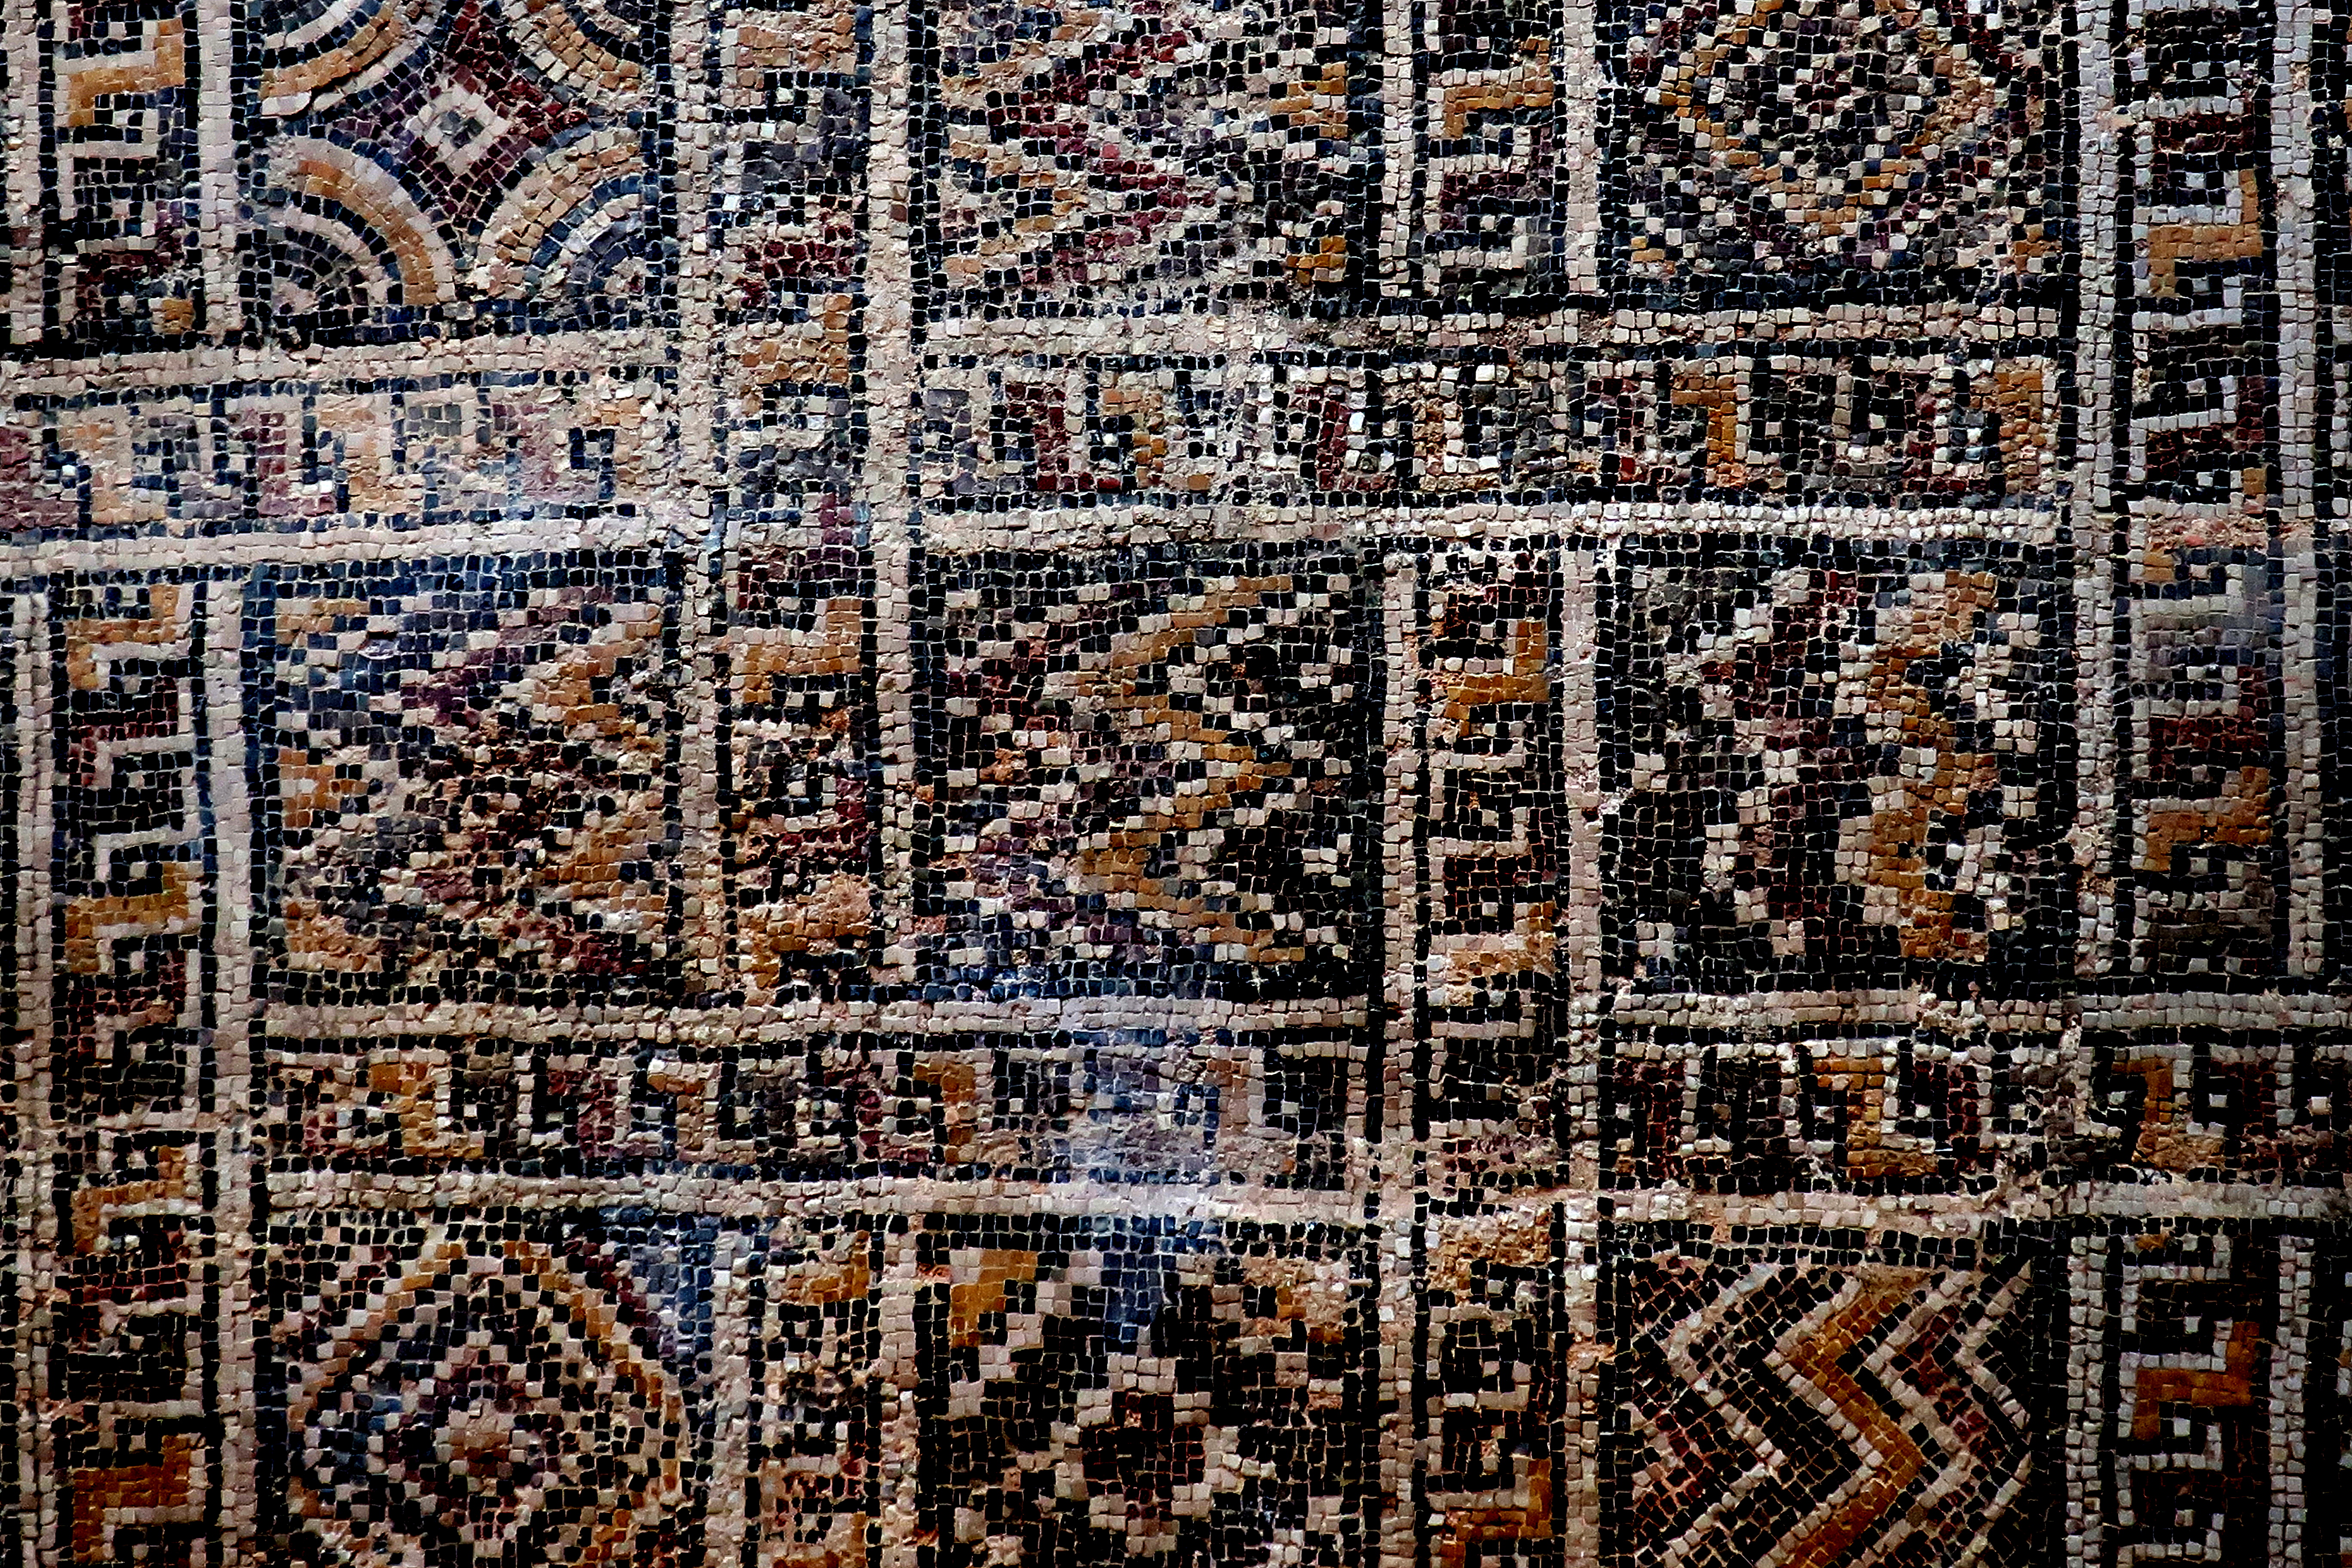
travel, temple, stone, architecture, ancient, tourism, reap, building, ruin, tower, old, monument, religious, reflection, site, heritage, exterior, tomb, historic site, ancient history, ruins, archaeological site, stone carving, rock, carving, sculpture, history, medieval architecture, city, sky, outcrop, tree, place of worship, statue, national park, world heritage site, pattern, aerial photography, mosaic, suburb